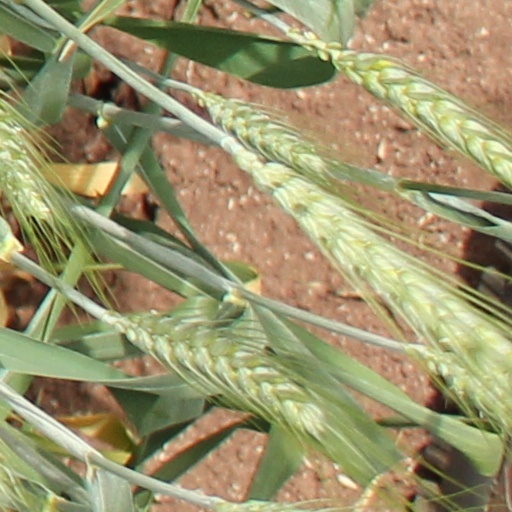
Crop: wheat